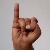
The image shows a hand gesture representing the letter 'I' in Indian Sign Language.